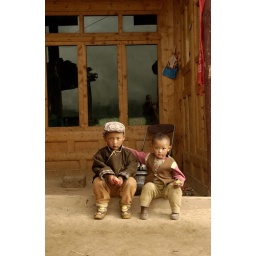
two kids at home in Eastern Tibet. in a Tibetan house